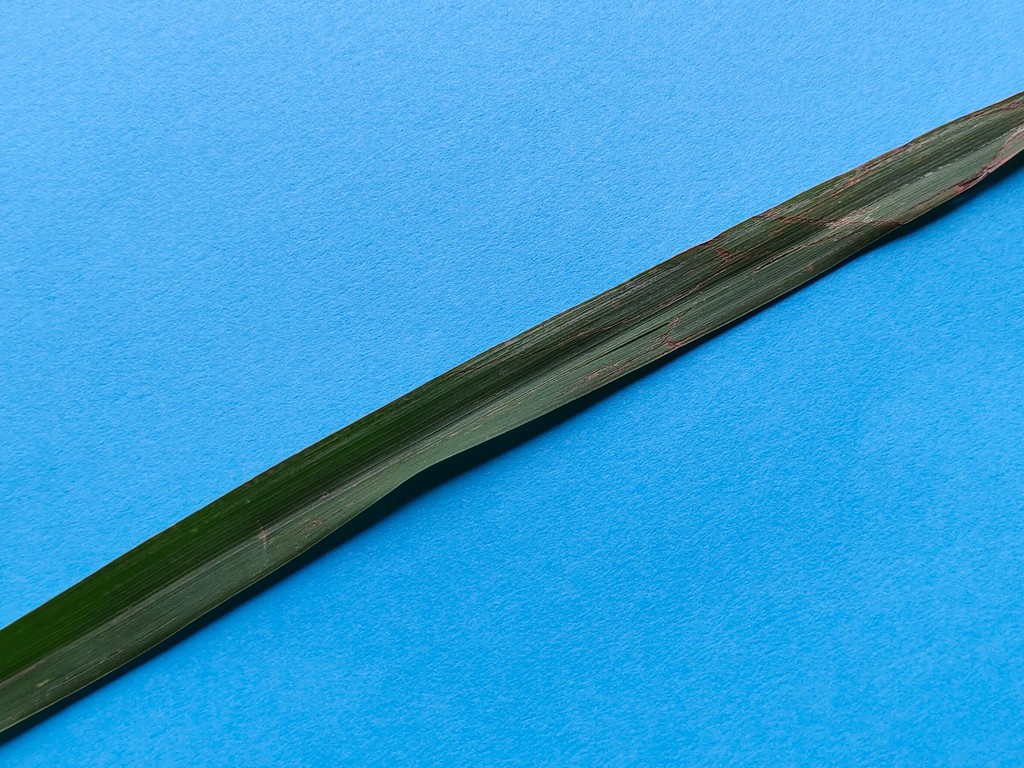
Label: Unhealthy